Nobunaga's Ambition (video game)

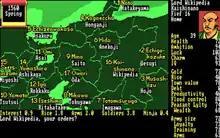
MS-DOS screenshot

The player may choose from four campaign scenarios, including "Battle for the East" (beginning in 1560), "Daimyo Power Struggles" (1560), "Ambition Untamed" (1571), and "Road Towards Unification" (1582). In each scenario, the player must allocate resources to raise a capable military force, provide a productive economy to support both military and civilian expansion, and support the peasants in order to sustain their respect and loyalty. Gameplay is taken in turns, with each turn in the map view corresponding to a season, and each turn during battle corresponding to a day. The player may achieve victory through numerous means, among which are forcing the enemy to retreat, destroying the enemy command unit, outlasting an invading force, or prolonging battles until the opposing force has exhausted its supplies.